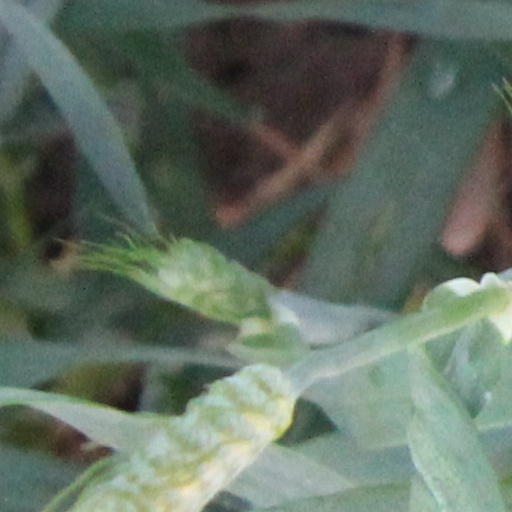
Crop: wheat